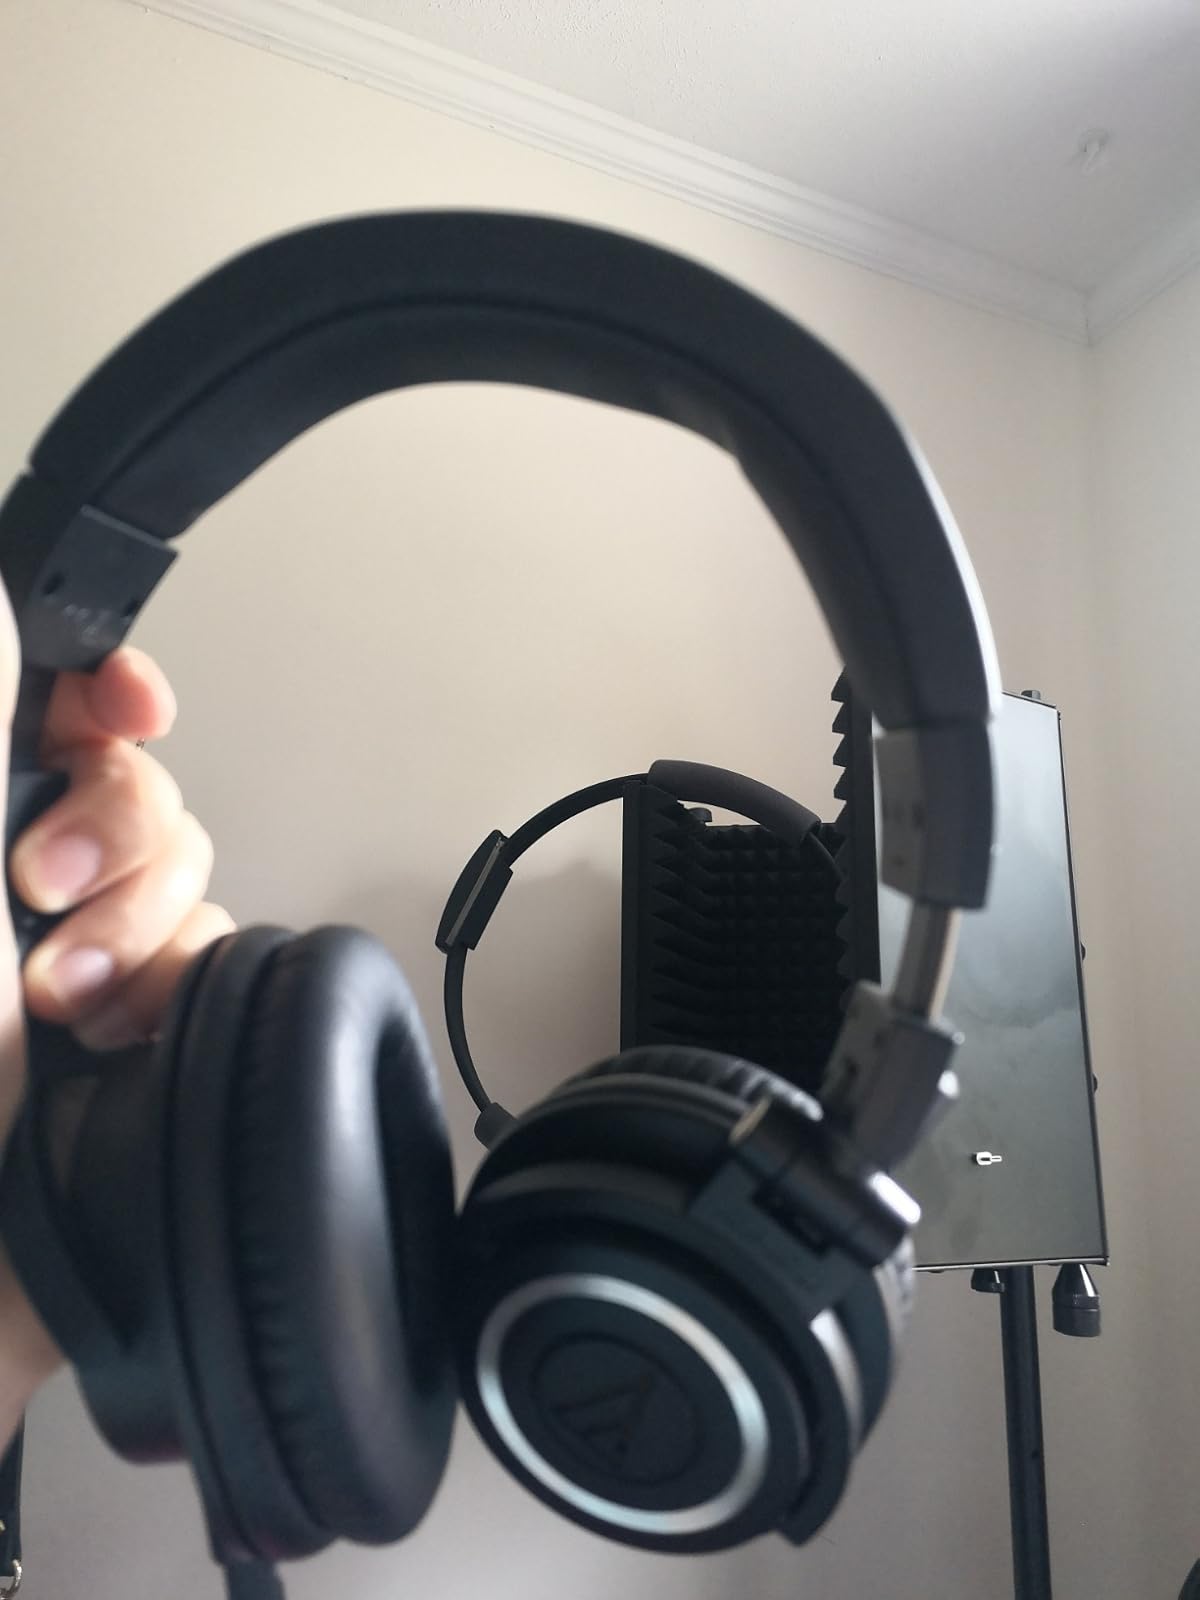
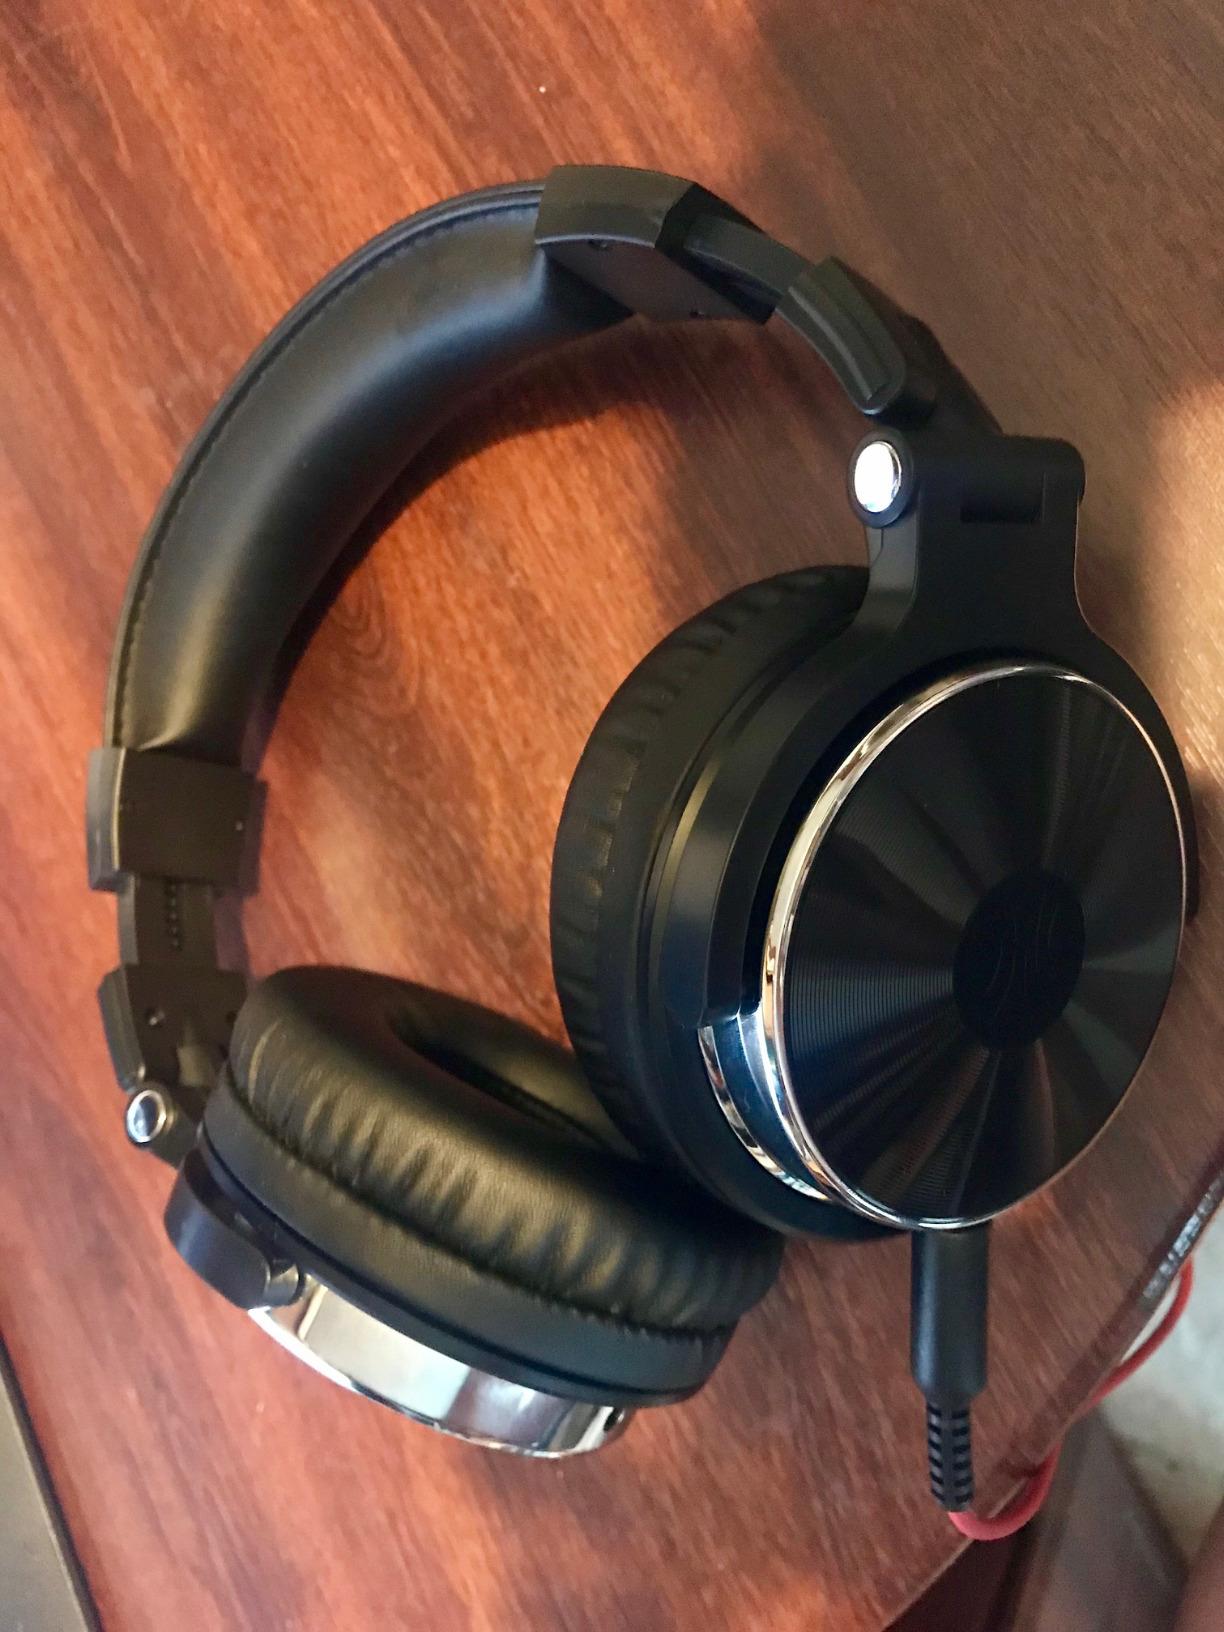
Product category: headphones
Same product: no